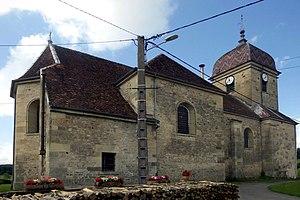
L'église Saint-Martin de Jasney
Jasney est une commune française située dans le département de la Haute-Saône, en région Bourgogne-Franche-Comté.